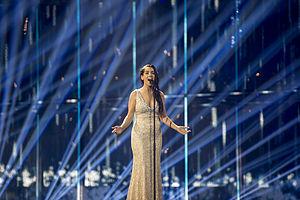
L'Espagne participera au Concours Eurovision de la chanson 2014 à Copenhague, au Danemark.